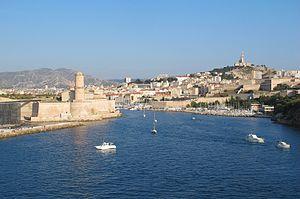
L'entrée du vieux port de Marseille le 18 juillet 2015.
Notre-Dame-de-la-Garde, souvent surnommée « la Bonne Mère », est une basilique mineure du XIXᵉ siècle de l'Église catholique. Emblème de Marseille, dédiée à Notre-Dame de la Garde, elle domine la ville et la mer Méditerranée depuis le sommet de la colline Notre-Dame-de-la-Garde.